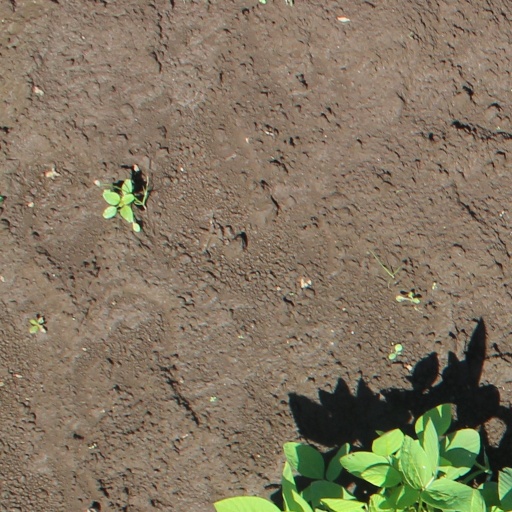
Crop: soybean